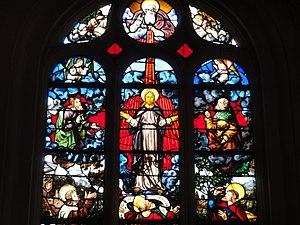
Verrière n° 4 dite de la Transfiguration du Christ.
L'église Saint-Martin est une église catholique paroissiale située à Triel-sur-Seine, en France. C'est un vaste édifice issu de quatre époques différentes. En raison des agrandissements successifs entre la fin du XVᵉ siècle et le milieu du XVIᵉ siècle, le plan est devenu très complexe, et la nef gothique du second quart du XIIᵉ siècle ne représente plus qu'une partie infime de la superficie totale. À l'origine, est une église d'un plan cruciforme régulier. Les voûtes de son vaisseau central s'effondrent probablement au bout de deux générations, ce qui motive la reconstruction des parties hautes au début du XIVᵉ siècle. Elles se caractérisent par un triforium de style gothique rayonnant particulièrement élégant. L'église conserve toutefois le défaut d'un vaisseau central et d'un transept trop étroits, et les habitants y remédient à la fin du XVᵉ siècle en équipant l'église d'un second bas-côté sur tout son flanc sud, et d'une grande chapelle de deux vaisseaux au nord du transept et du chœur. Ces parties sont de style gothique flamboyant, et plus soignées et plus homogènes à l'extérieur qu'à l'intérieur, où le raccordement avec les parties anciennes est malaisé.